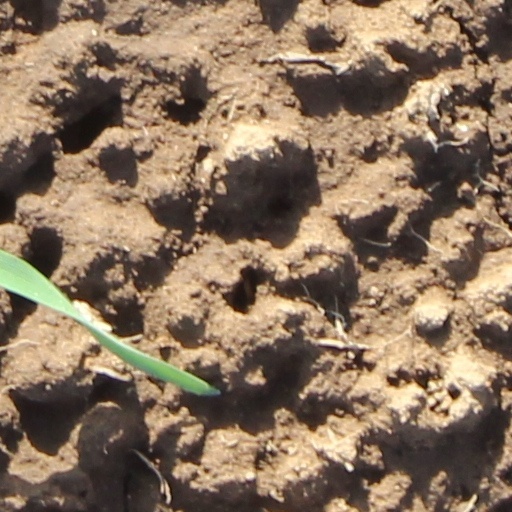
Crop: wheat